History of Eglin Air Force Base

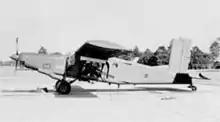
Fairchild AU-23A Peacemaker, "72-1316", at Eglin AFB, Florida during 1972

In May 1971, the Aeronautical Systems Division at Wright-Patterson AFB, Ohio, initiated the program Credible Chase to evaluate the potential use of armed light utility short takeoff and landing aircraft in Southeast Asia. The program was designed to add mobility and firepower to the Republic of Vietnam Air Forces in a relatively short time. Two commercial aircraft were selected for testing: the Fairchild Porter and the Helio Stallion. Initial performance testing was conducted with leased aircraft (Porter N352F, c/n 2011) at Eglin Air Force Base and was successful enough to warrant a combat evaluation. The Porter, designated AU-23A, was fitted with a side-firing 20 mm XM-197 Gatling cannon, four wing pylons and a center fuselage station for external ordnance. The 20 mm cannon was essentially a three-barrel version of the M61 Vulcan 6-barrel 20 mm cannon. The aircraft could carry a variety of ordnance including forward firing gun pods, 500- and 250-pound bombs, napalm units, cluster bomb units, flares, rockets, smoke grenades and propaganda leaflet dispensers. The combat evaluation, Pave Coin, was done in June and July 1971.